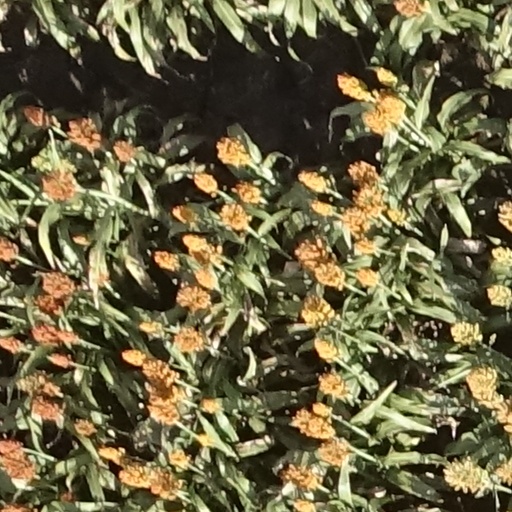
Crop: sorghum